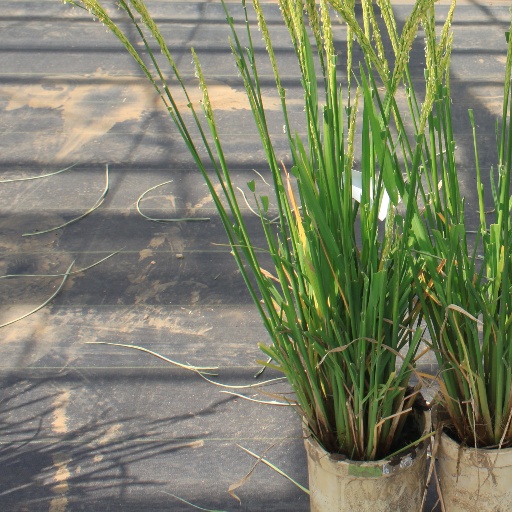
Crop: rice